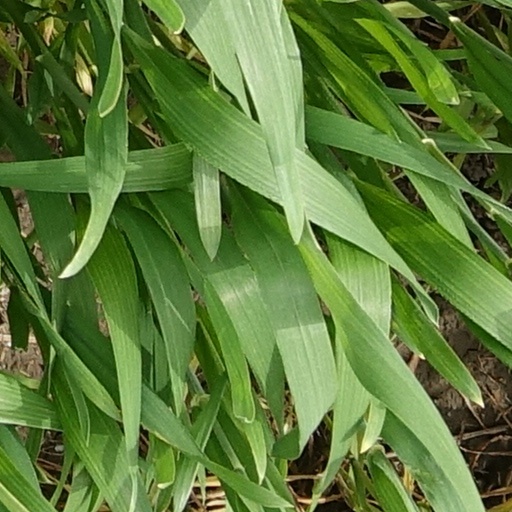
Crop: wheat